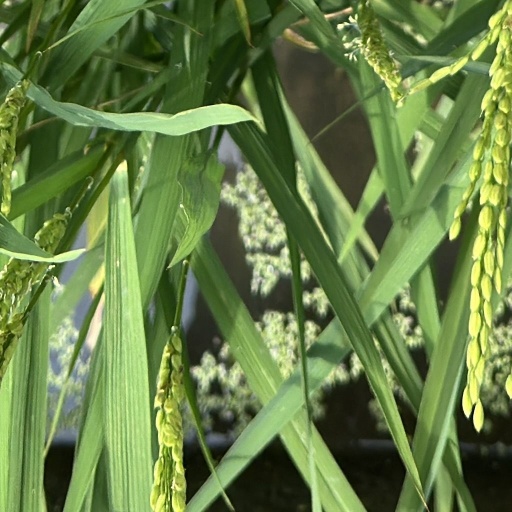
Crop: rice